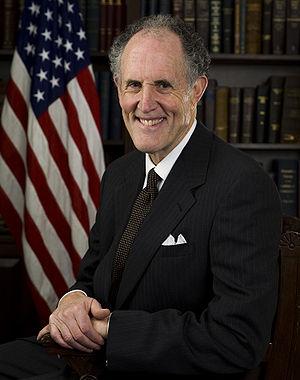
Depuis l'indépendance des États-Unis, l'État du Delaware élit deux sénateurs, membres du Sénat fédéral.
Edward E. Ted Kaufman, né le 15 mars 1939 à Philadelphie, est un homme politique américain, membre du Parti démocrate. Il est sénateur des États-Unis pour le Delaware de 2009 à 2010.